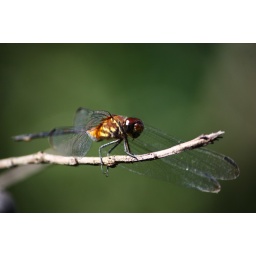
I like how you could see the separation of the black and red in its eyes.